Agriculture in the Philippines

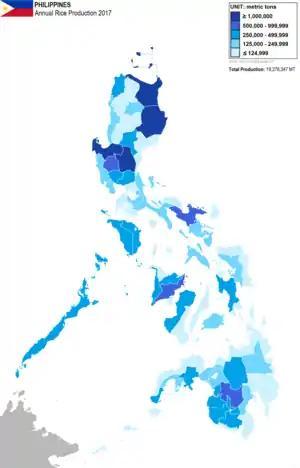
Annual rice production per province, 2017

In 2022, the country's chief economist Arsenio Balisacan said that Philippine agriculture was in crisis, citing such issues as the high price of meat and rice and low profitability for farmers.